Chimes at Midnight

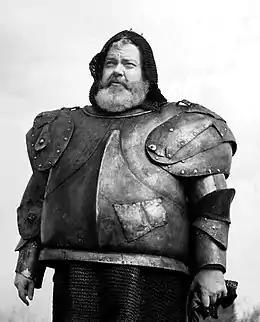
Orson Welles in "Chimes at Midnight"

In 1964, Welles met and befriended Spanish film producer Emiliano Piedra, who wanted to work with him. Piedra did not think a Shakespearean film was marketable enough and proposed that Welles make a version of "Treasure Island". Welles agreed to this on condition that he simultaneously could make "Chimes at Midnight", and Piedra agreed, not knowing that Welles had no intention of making "Treasure Island". Although some B-roll footage of the Alicante departing from port was shot early in the production, no scenes from "Treasure Island" were ever shot or even scripted. Welles got away with this throughout preproduction by building sets that could be used in both films, such as Mistress Quickly's Boar's Head Tavern, which doubled as the Admiral Benbow Inn. Welles also cast each actor in both films, casting himself as Long John Silver, Baxter as Dr. Livesey, Beckley as Israel Hands and Gielgud as Squire Trelawney. Ironically, Welles played Long John Silver in the unrelated 1972 film version of "Treasure Island".